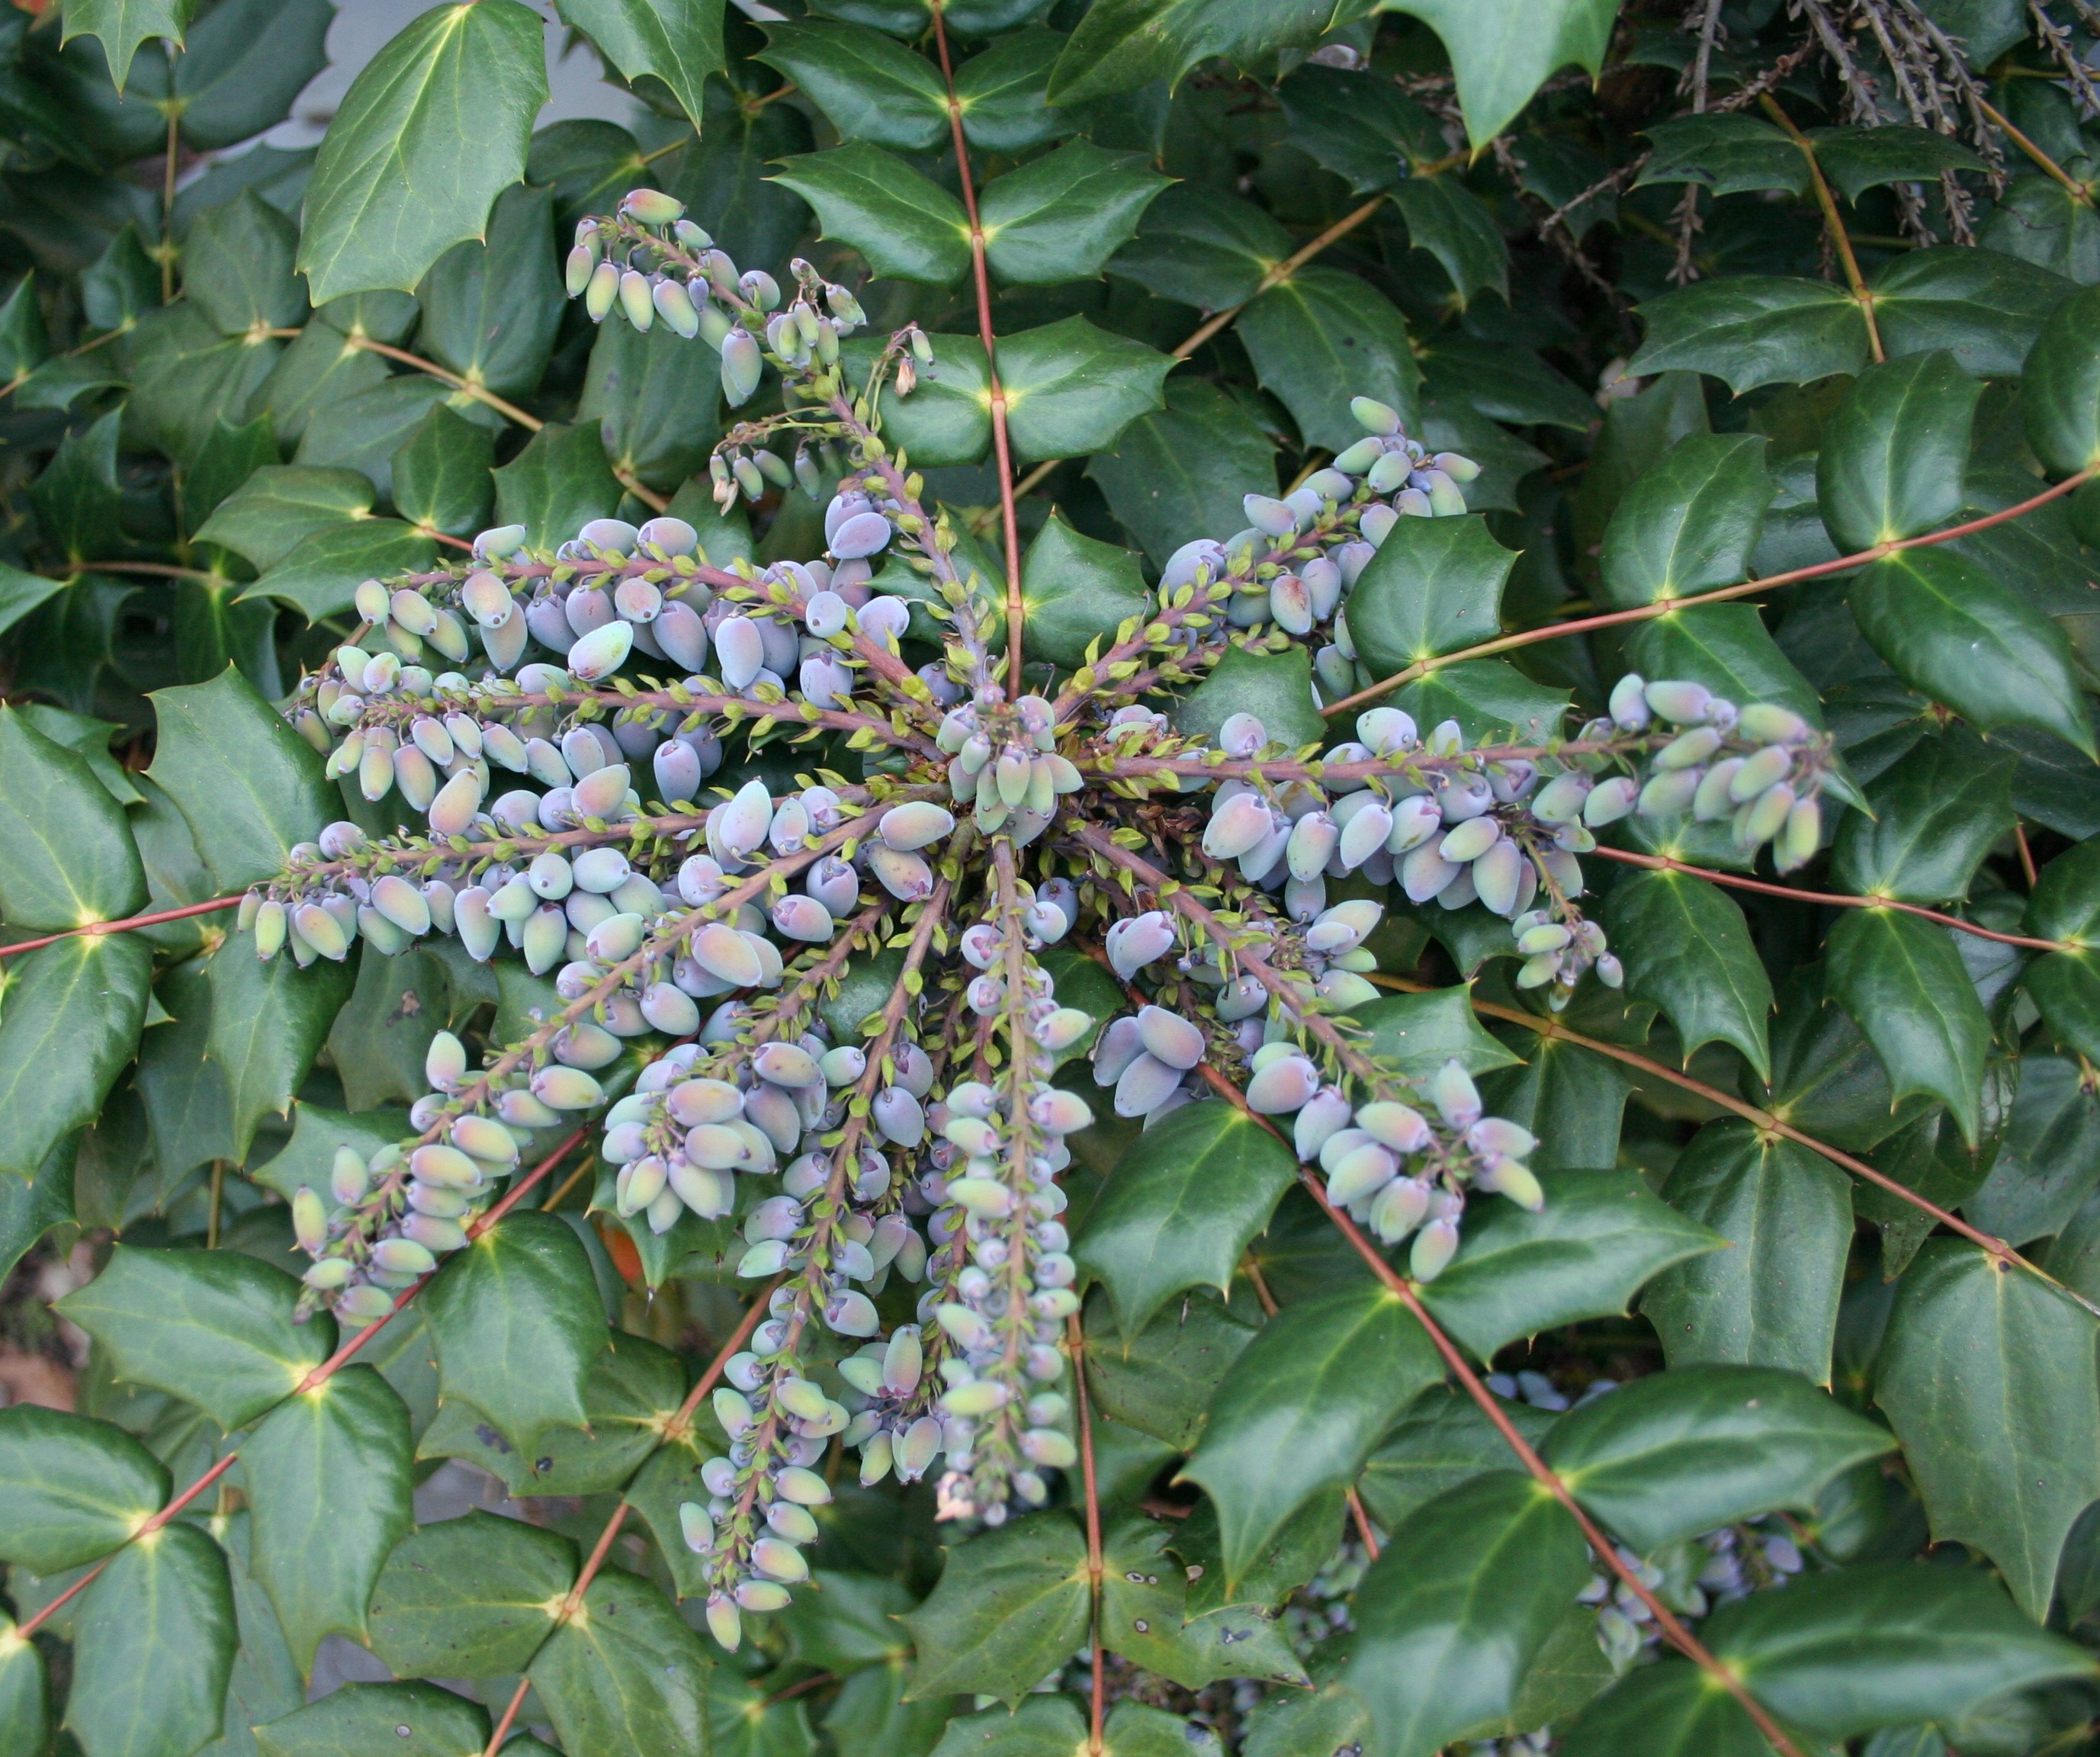
tree, plant, grape, fruit, berry, leaf, flower, food, produce, evergreen, botany, flora, leaves, holly, berries, shrub, fruits, mahonia, flowering plant, chokecherry, chokeberry, woody plant, land plant